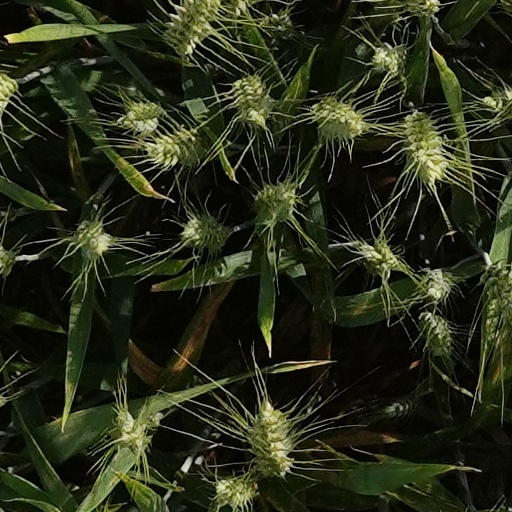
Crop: wheat